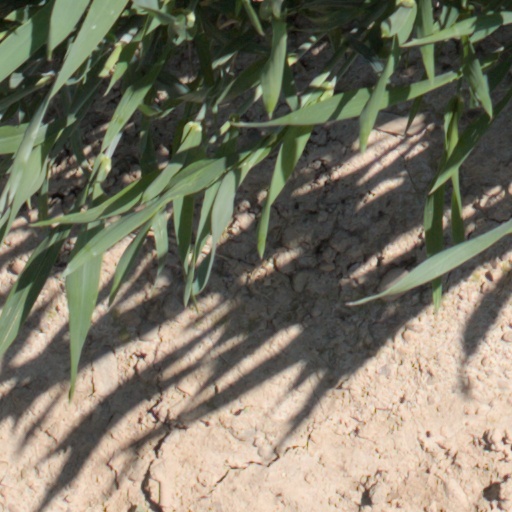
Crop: wheat